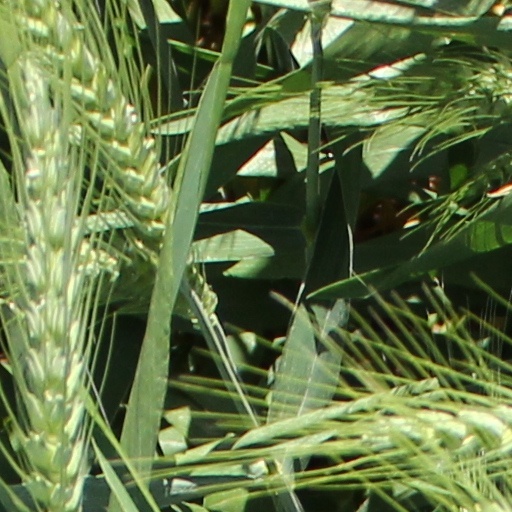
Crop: wheat